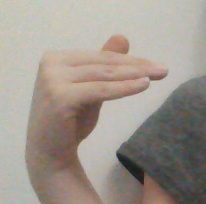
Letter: khaa